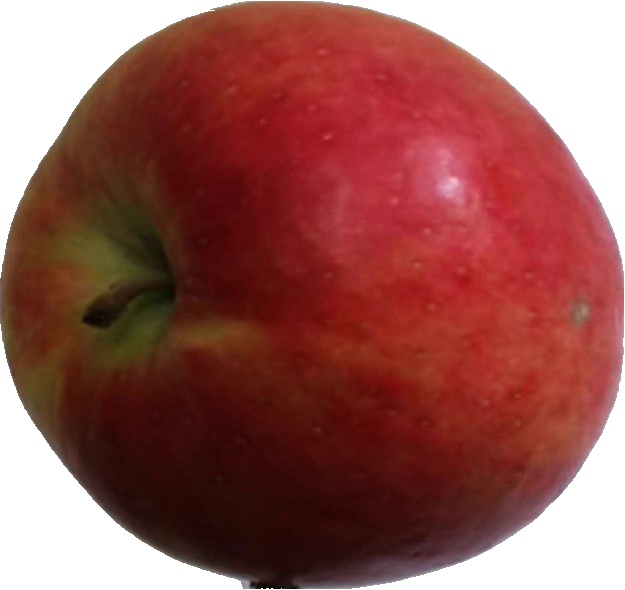
Label: apple_crimson_snow_1